Bodhidharma

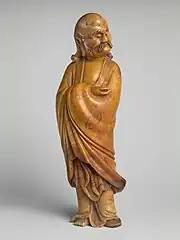
Qing dynasty (1644–1911) statuette of Bodhidharma. 19th century.

Tanlin, in the preface to "Two Entrances and Four Practices", and Daoxuan, in the "Further Biographies of Eminent Monks", mentions a practice of Bodhidharma's termed "wall-gazing" (壁觀 "bìguān"). Both Tanlin and Daoxuan associate this "wall-gazing" with "quieting [the] mind".